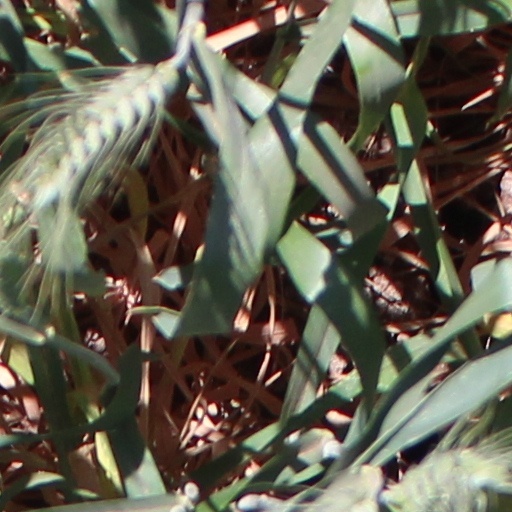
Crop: wheat